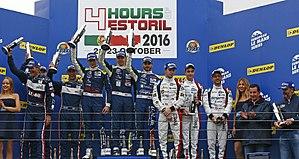
Podium ELMS Estoril 2016 - 23/10/2016
Alexandre Cougnaud, né le 5 décembre 1991 aux Sables-d'Olonne, est un pilote automobile français, ayant acquis une certaine notoriété depuis 2013.